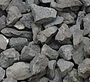
Surface type: gravel